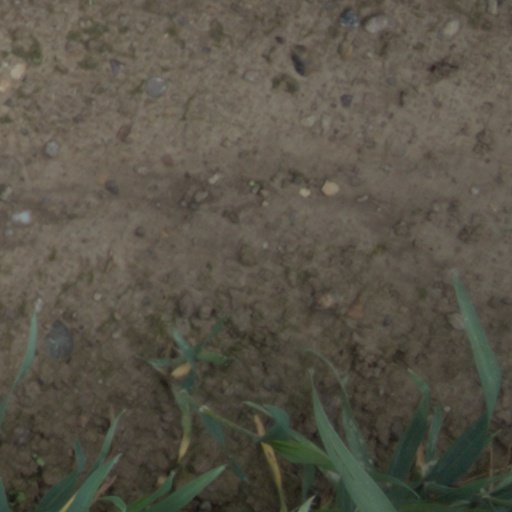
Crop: wheat